Hernandez (wrestler)

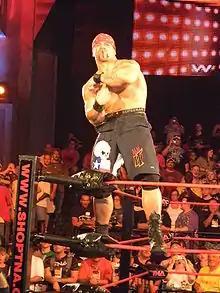
Hernandez posing in 2010

In late-2009, Hernandez teamed up with Matt Morgan and D'Angelo Dinero and moved on to feuding with Rhino and Team 3D, who accused TNA of favoring the younger talent of the company. At Turning Point Rhino and Team 3D defeated Morgan, Hernandez and Dinero in a street fight. At Final Resolution Morgan, Hernandez, Dinero and Suicide defeated Neal, Team 3D and Rhino in an eight-man elimination tag team match. On the January 4, 2010, live, three-hour, Monday night episode of "Impact!" Hernandez and Morgan defeated Dr. Stevie and Raven to become the number one contenders to the TNA World Tag Team Champions British Invasion. At Genesis Hernandez and Morgan defeated the British Invasion to win the TNA World Tag Team Championship. At Against All Odds as part of the 8 Card Stud Tournament Hernandez and Morgan were forced to face each other in the first round. Morgan defeated Hernandez by taking advantage of his injured shoulder and pinning him, while grabbing a hold of his trunks. At Destination X Hernandez and Morgan retained the Tag Team Title in a match against Beer Money despite plenty of miscommunication between the two champions. After the match Morgan nailed Hernandez with the Carbon Footprint. The following day on "Impact!" Morgan defeated Hernandez via referee stoppage after sandwiching his head between his boot and the ring post. After the match Homicide came out to check on his former partner, who was being helped by medics. TNA later reported on Hernandez's kayfabe injuries, claiming that he had suffered a herniated disc and cervical damage to his neck in the assault and will be out of action indefinitely. The neck injury storyline was created so Hernandez could work in Mexico for three months.